St. Peter's Bridge

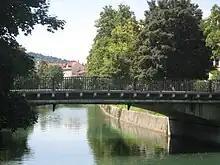
St. Peter's Bridge links the residential districts of Šempeter and Poljane.

St. Peter's Bridge ( or , in older sources also "Šent Peterski most" or "Šentpeterski most"), also Ambrož Bridge, is a bridge in Ljubljana, the capital of Slovenia, that crosses the river Ljubljanica in the northeastern end of the old town. It is a continuation of Rozman Street. West of it lie Vraz Square on the northern (left) bank of the river and Ambrož Square on its southern (right) bank. East of it lies the Petkovšek Embankment on the northern bank and the Poljane Embankment on the southern bank. The bridge is named after the nearby St. Peter's Church. It is intended primarily for motorised traffic, but is also used by pedestrians.